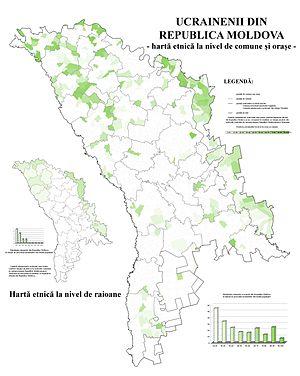
Les Ukrainiens sont une minorité de Moldavie.